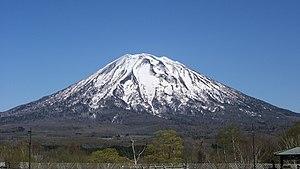
Le mont Yōtei est un volcan du Japon situé sur l'île de Hokkaidō, dans le parc national de Shikotsu-Toya.